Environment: real
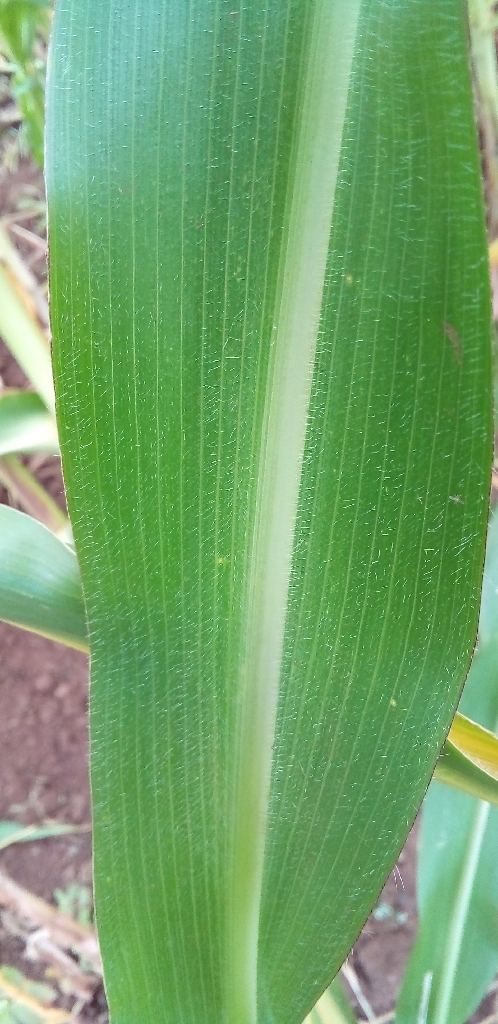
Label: healthy